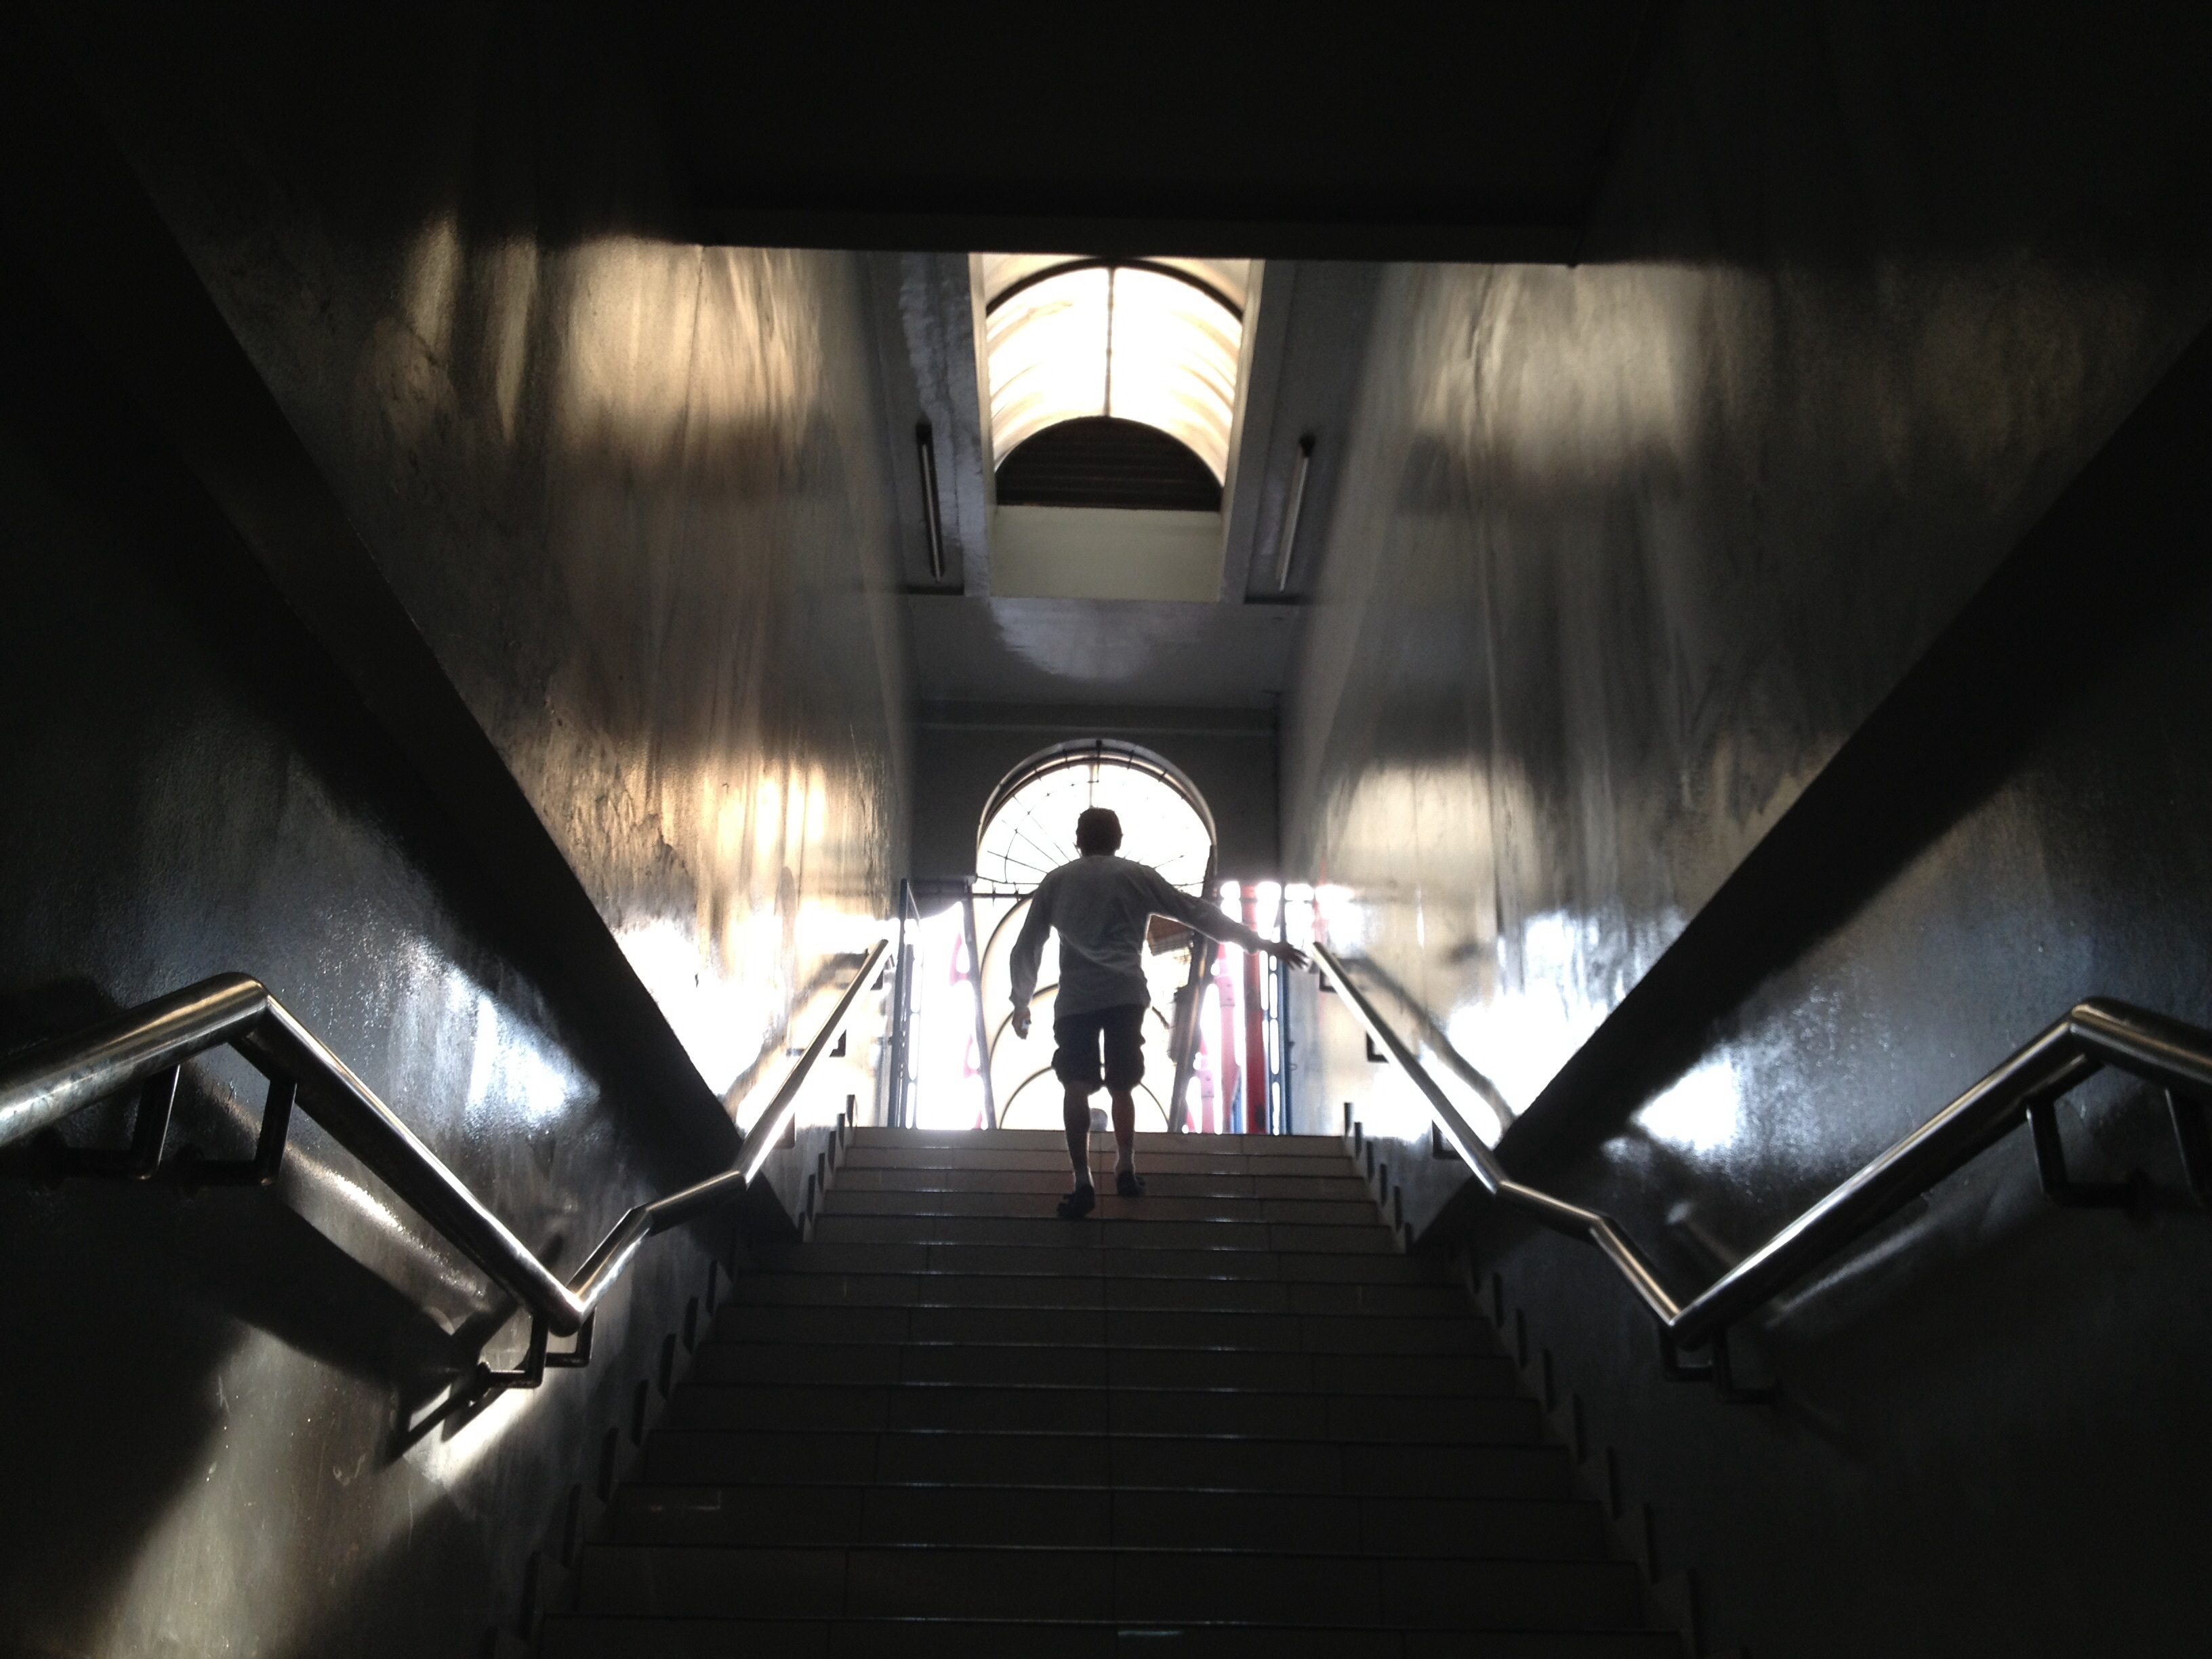
man, light, architecture, stair, step, tunnel, male, escalator, reflection, darkness, black, stairway, lighting, public transport, infrastructure, symmetry, up, silhoutte